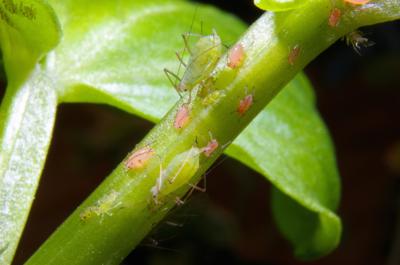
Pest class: pea_aphid